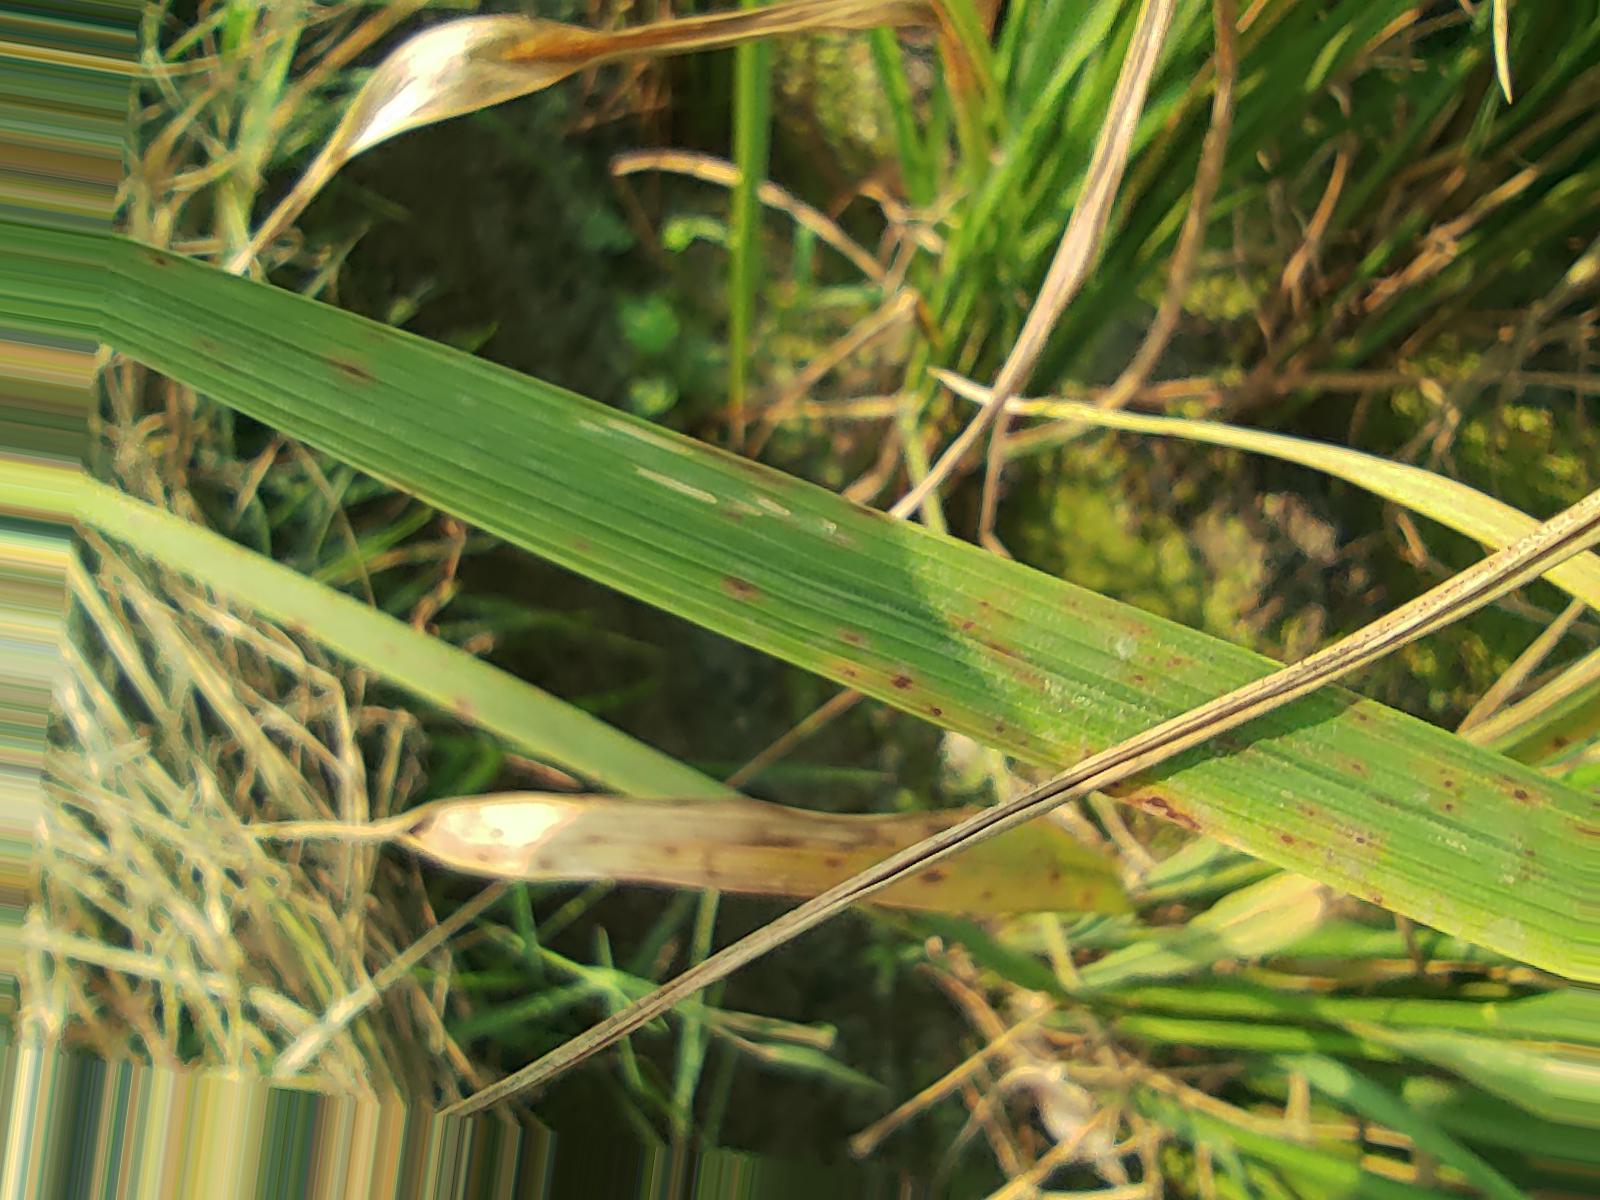
Nhãn: Bệnh Đốm Nâu ( Brown spot )